David Riazanov

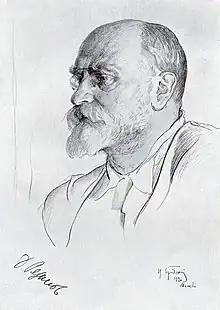
Portrait of Riazanov by Isaak Brodsky

In 1920 Riazanov attended the 2nd World Congress of the Communist International as a member of the Russian delegation.